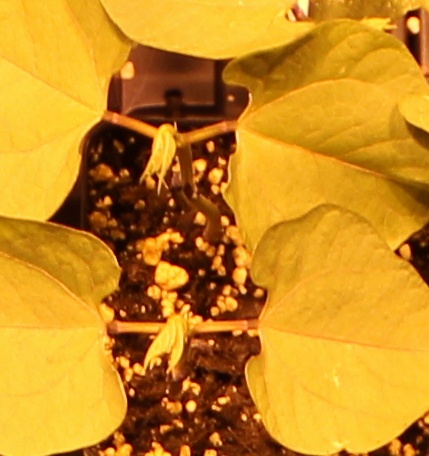
Label: Blackbean